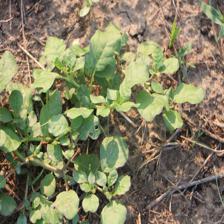
Label: BroadLeafWeed